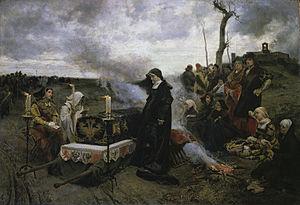
Francisco Pradilla y Ortiz, né le 24 juillet 1848 à Villanueva de Gállego près de Saragosse en Espagne et mort le 1ᵉʳ novembre 1921 à Madrid, est un peintre et dessinateur espagnol réaliste du XIXᵉ siècle, célèbre pour ses peintures historiques.
Doña Juana la Loca est un célèbre tableau du peintre Francisco Pradilla.